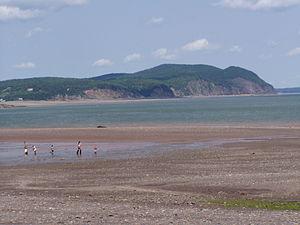
Le parc national de Fundy est un parc national situé sur la rive nord de la baie de Fundy de la province du Nouveau-Brunswick au Canada, à environ 90 km au sud-ouest de Moncton. Ses 206 km² se partagent en deux paysages : d'une part, une côte découpée et connue pour les plus hautes marées du monde et, d'autre part, un plateau entaillé de ravins abrupts et couvert d'une forêt mixte composée d'épinette rouge, de sapin baumier, de bouleau jaune, de bouleau à papier, d'érable à sucre et d'érable rouge.